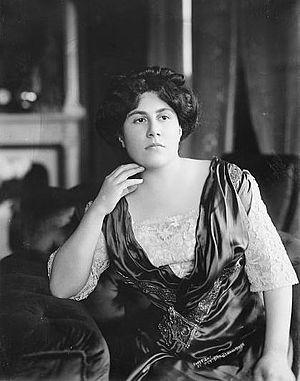
Emmy Destinn, de son vrai nom Emmy Kittl, née Emílie Pavlína Věnceslava Kittlová le 26 février 1878 à Prague, à l'époque en Autriche-Hongrie, et morte le 28 janvier 1930 à Ceske Budejovice en Tchécoslovaquie, est une cantatrice d'opéra.
8 janvier : Sieba o La spada di Wodan, ballet de Romualdo Marenco, créé à Turin sous la direction du compositeur.
La Divine Emma est un film dramatique tchèque réalisé par Jiří Krejčík, sorti en 1979. Ce film biographique est inspiré par la vie et la carrière de la cantatrice tchèque Emmy Destinn.